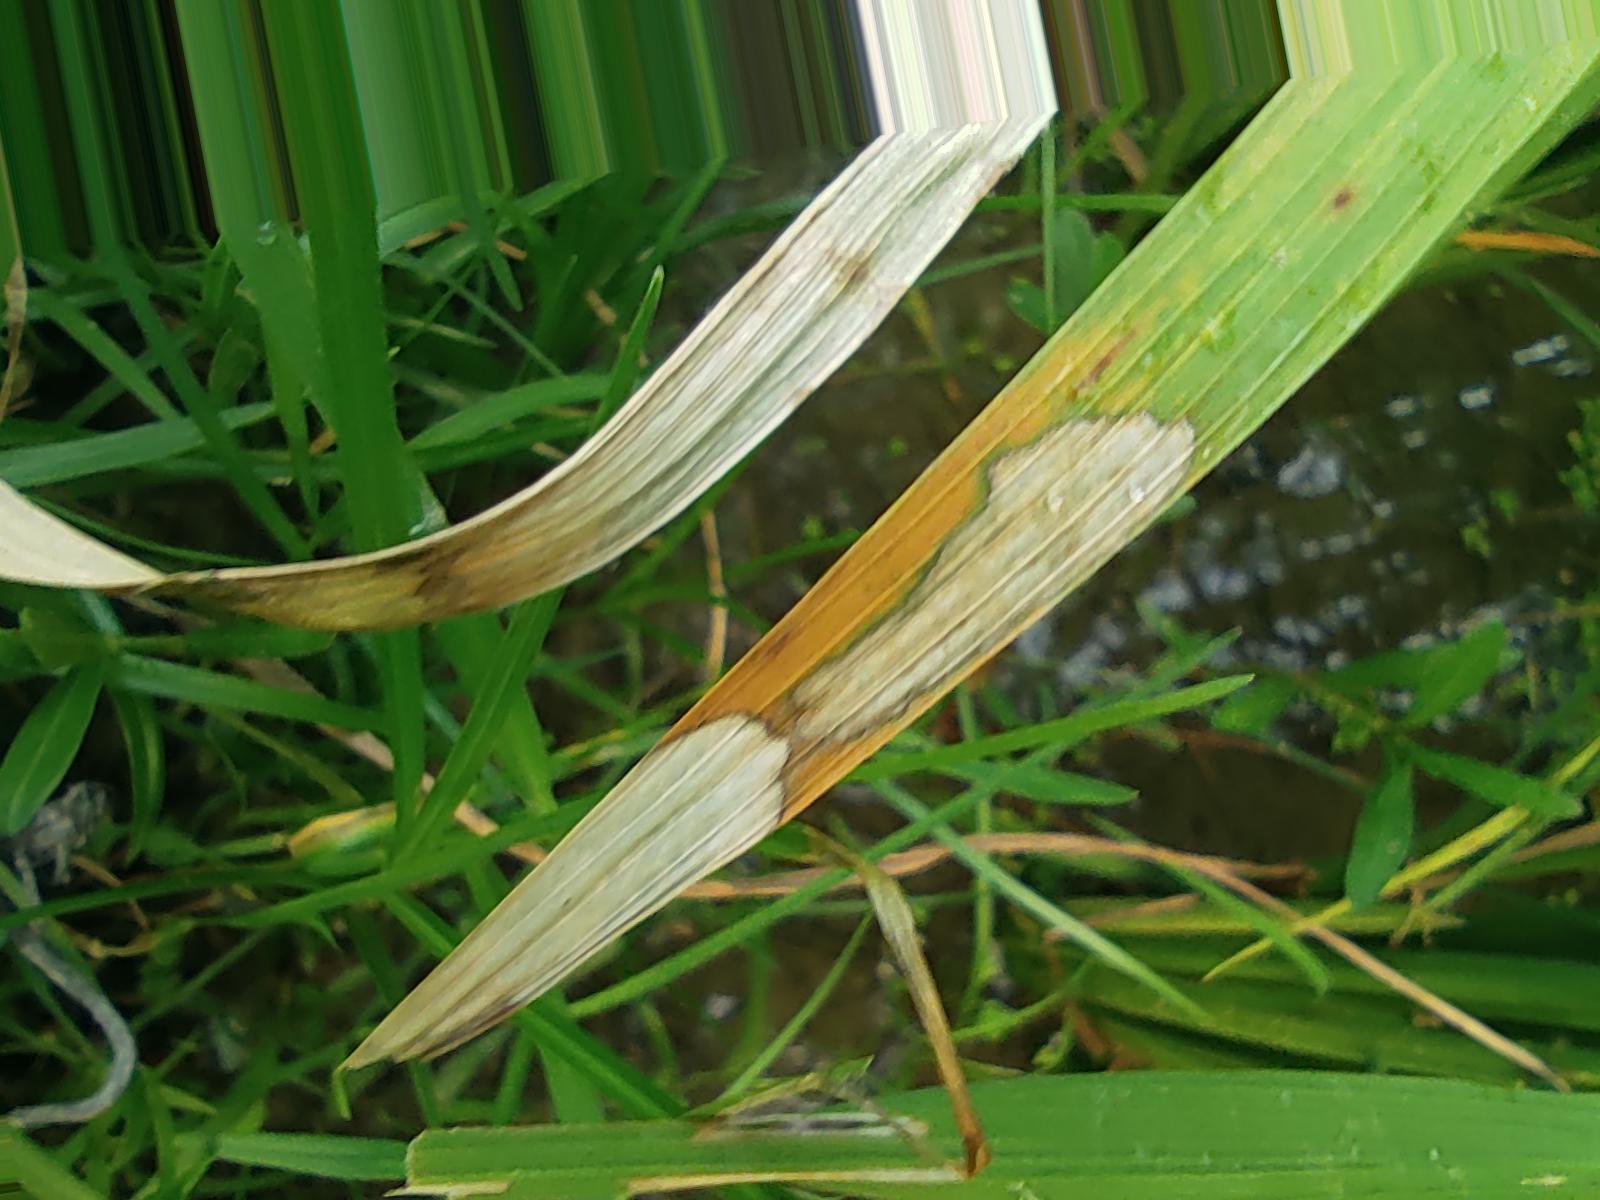
Nhãn: Bệnh Đốm Vằn ( Khô vằn ) ( Sheath Blight )